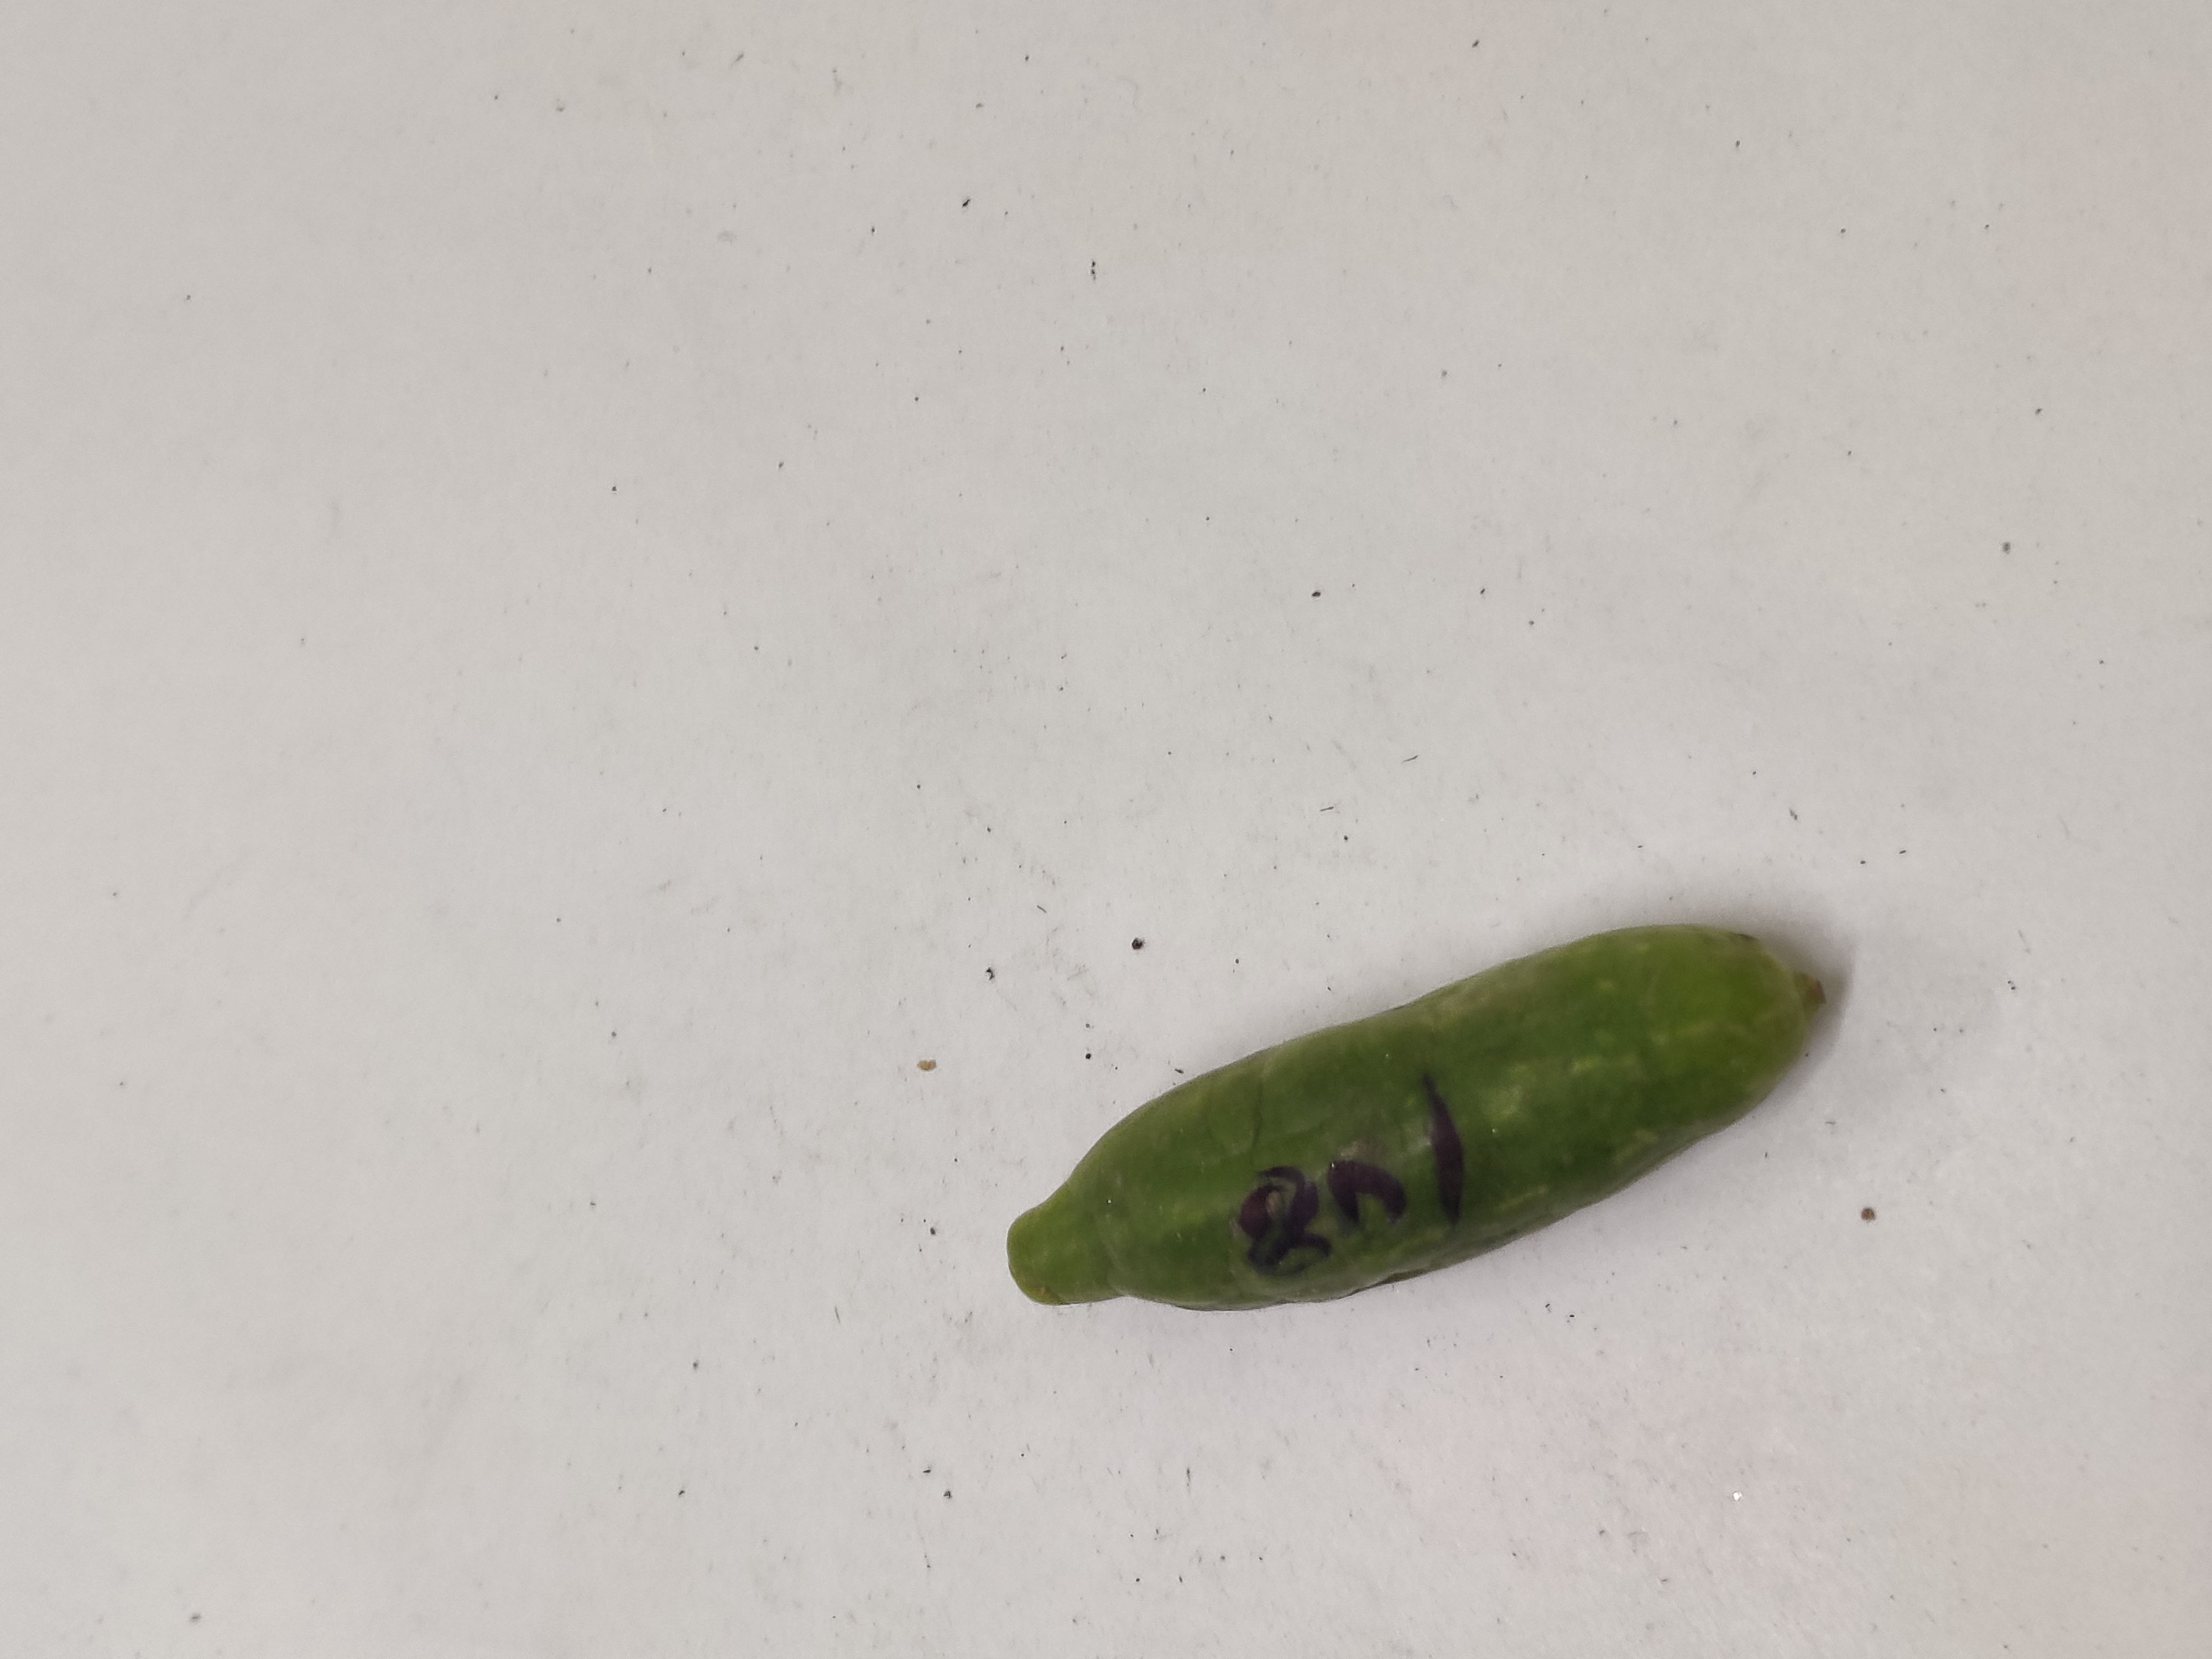
Crop: Ivy Gourd
Condition: Severely Damaged